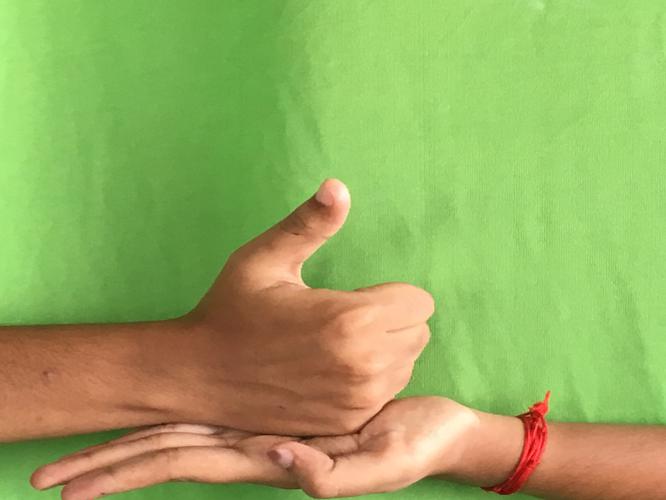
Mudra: Shivalinga
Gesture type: double_hand